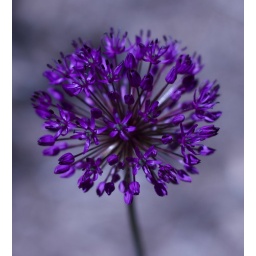
A purple flower growing outside my building in St. Paul, MN.